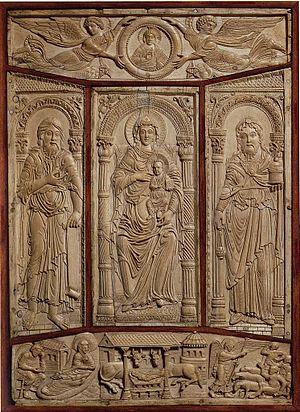
On appelle enluminure carolingienne l’enluminure produite entre la fin du VIIIᵉ siècle et la fin du IXᵉ siècle dans l'empire carolingien. Alors que l'enluminure mérovingienne, qui la précède, est purement monacale, la carolingienne est issue des cours des rois francs ainsi que des résidences des évêques puissants. Le point de départ est l'école de la cour de Charlemagne au palais d'Aix-la-Chapelle, à qui l'on attribue les manuscrits du groupe d'Ada, la sœur de Charlemagne. Simultanément, et sans doute au même endroit, apparaît l'école du Palais, dont les artistes sont sous influence byzantine. Les codex de cette école sont aussi, du fait de leur style d'écriture, nommés groupe de l'Évangéliaire du couronnement de Vienne. Leurs particularités stylistiques font que ces deux écoles d'enluminure sont en contradiction directe avec les formes d'expression de l’Antiquité ; elles partagent la caractéristique de donner une clarté aux illustrations, ce qui n'est pas le cas précédemment. Après la mort de Charlemagne, le centre de l'enluminure émigre vers Reims, Tours et Metz.
L'art de la sculpture commence sur le territoire français, comme dans le reste du monde, à l'époque préhistorique. Elle reste exceptionnelle, le plus souvent utilisée sous la forme de petits objects. Les premières œuvres taillées représentent uniquement des figures féminines, les Vénus paléolithiques, ou des représentations d'animaux.
Lorsch est une petite ville d'Allemagne située sur la Bergstraße dans le sud du land de Hesse et qui est connue pour son cloître classé au patrimoine culturel mondial.